Subdivisions of the Peru–Bolivian Confederation

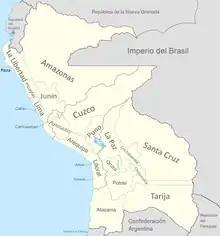
"De jure" map of the Confederation.

The Peru-Bolivian Confederation was divided into 3 states; North Peru, South Peru and the Bolivian Republic. These states were subdivided into departments; 17 total, 5 for North Peru, 5 for South Peru and 7 for Bolivia. Each department was then further subdivided into provinces.